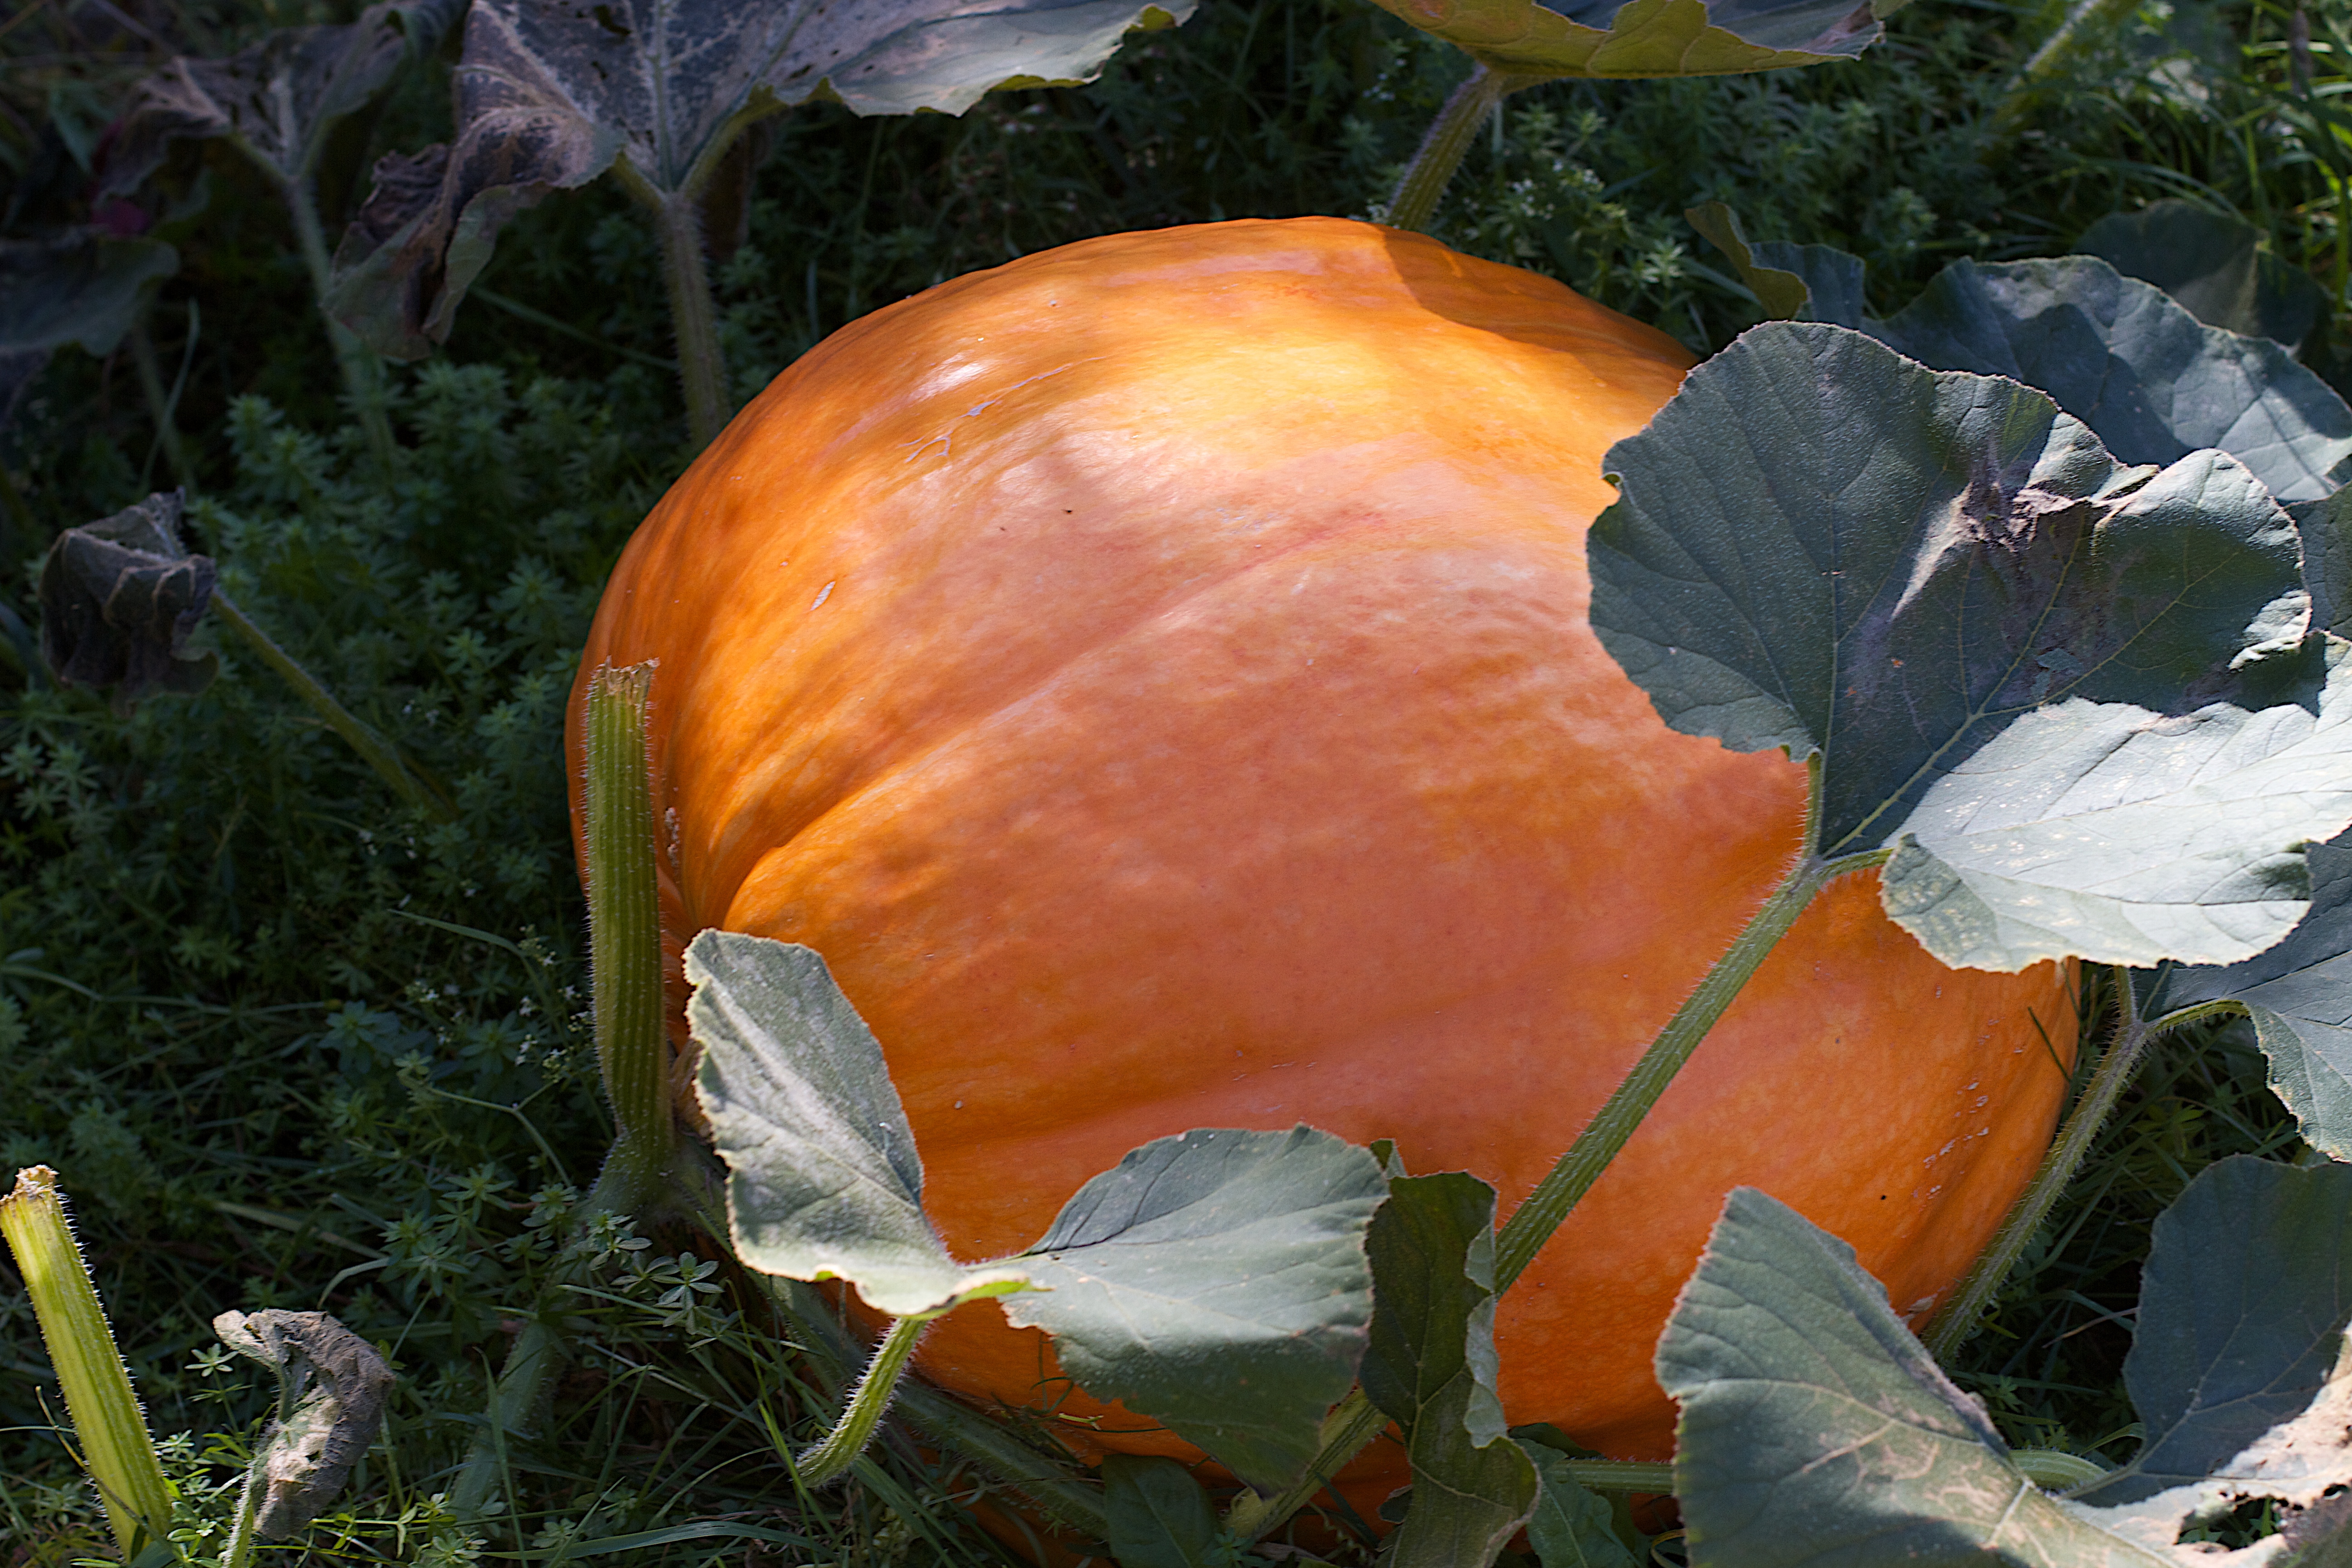
tree, plant, leaf, flower, produce, vegetable, autumn, pumpkin, botany, flora, season, cucurbita, flowering plant, land plant